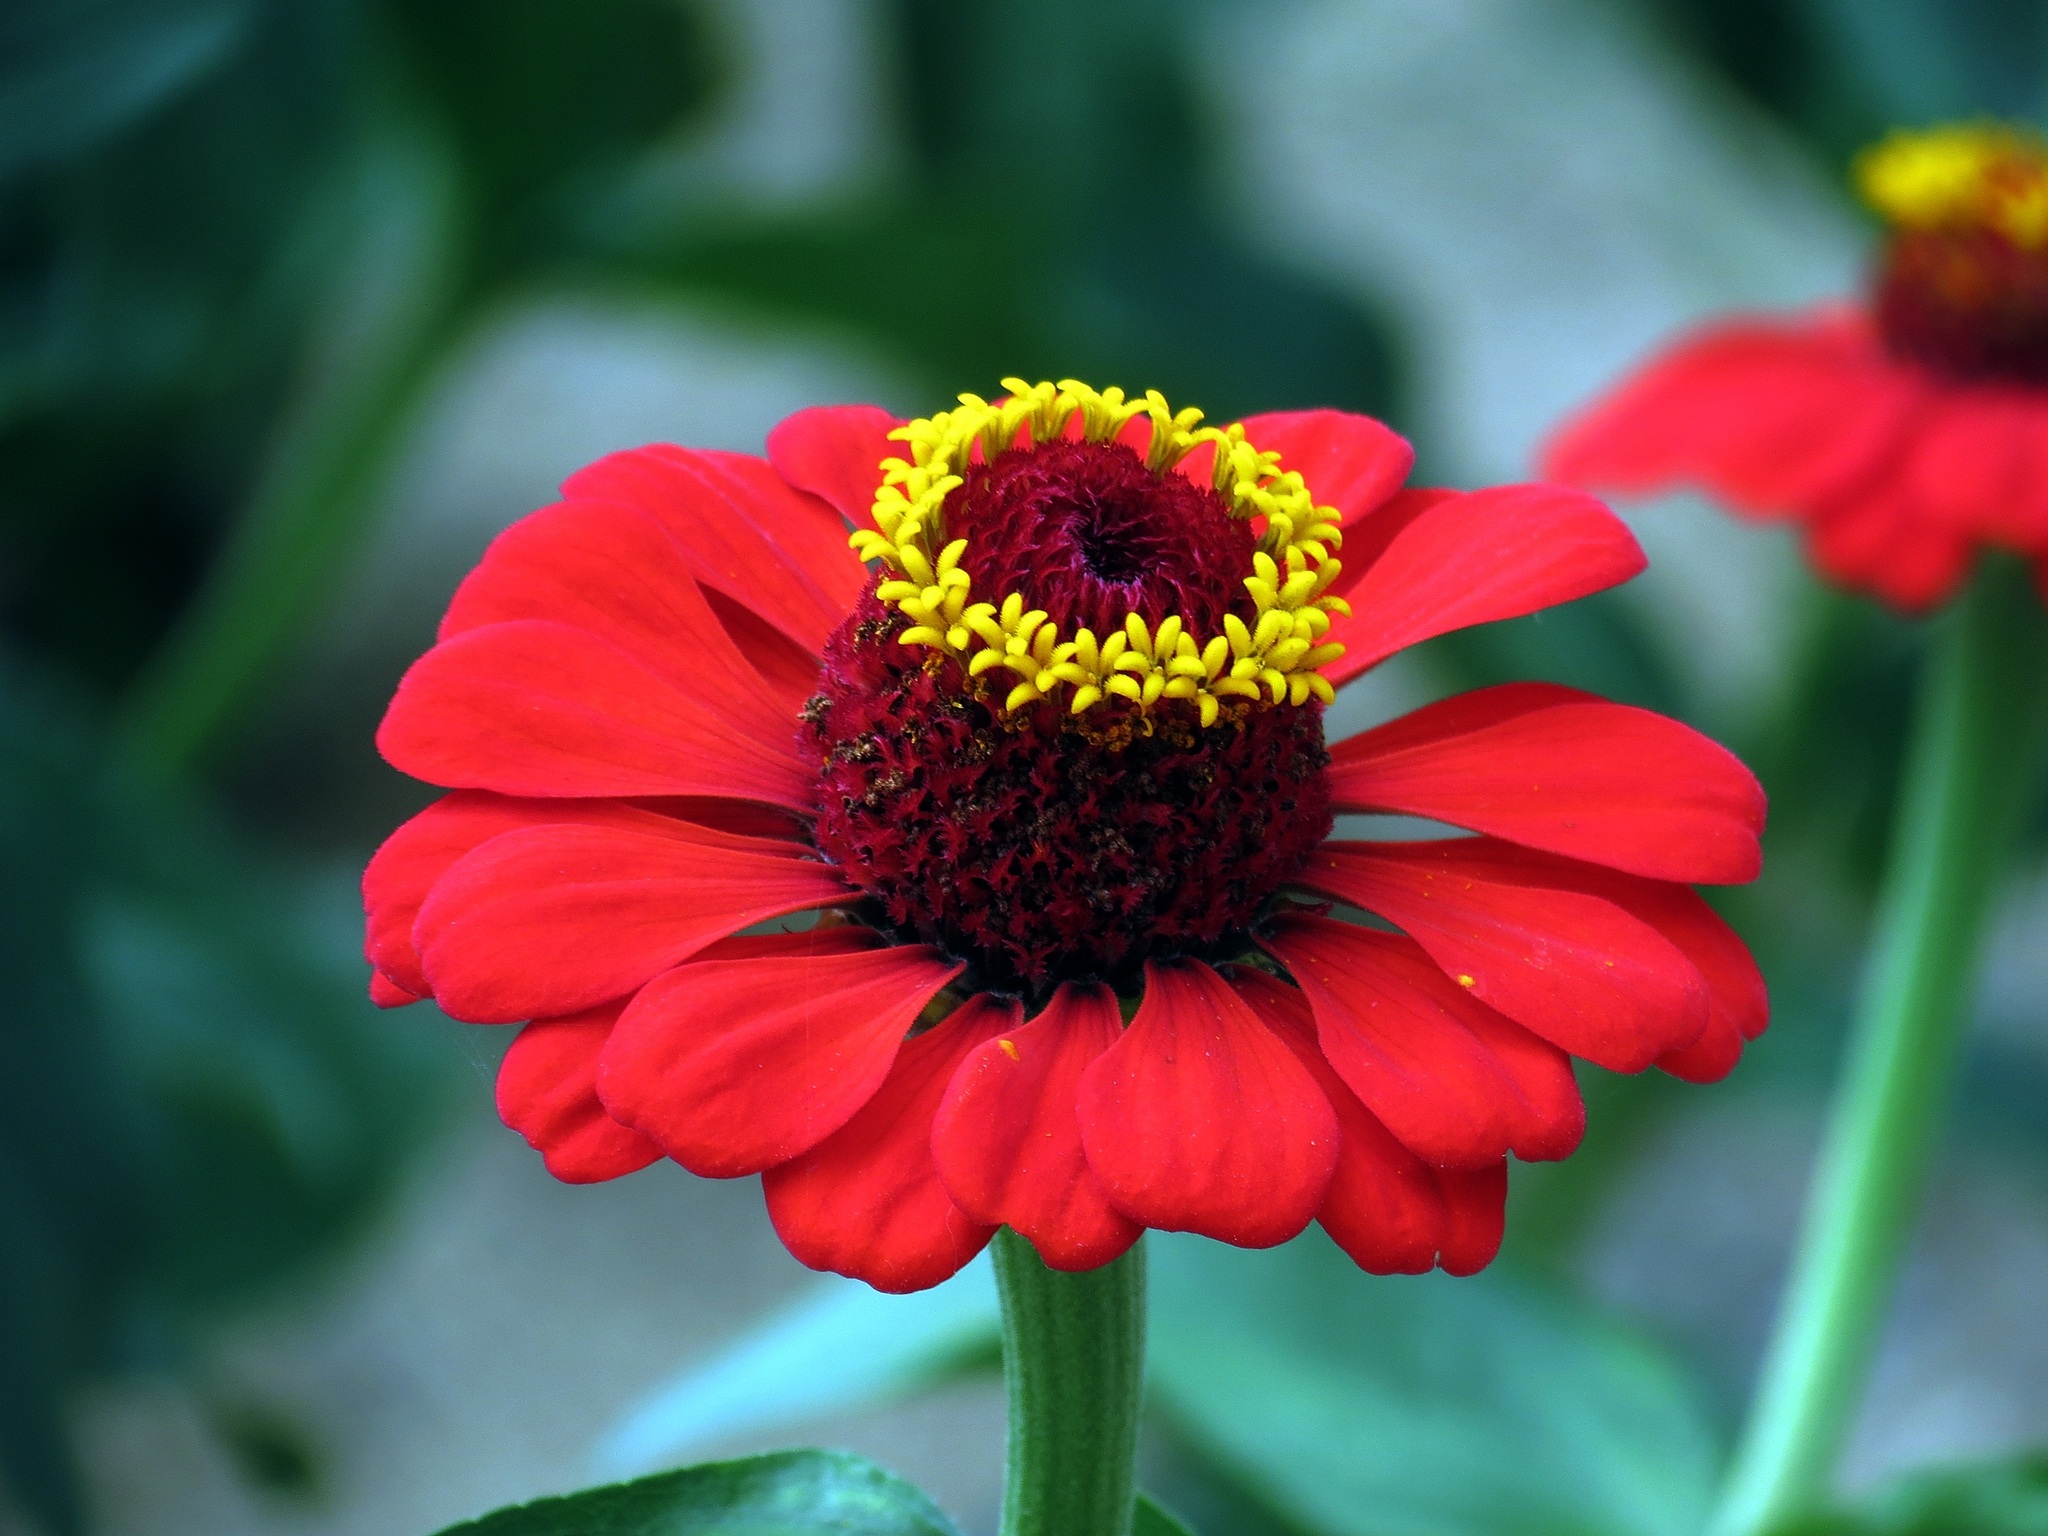
nature, plant, flower, petal, autumn, botany, flora, wildflower, flowers, nectar, macro photography, flowering plant, daisy family, crape myrtle, annual plant, plant stem, land plant